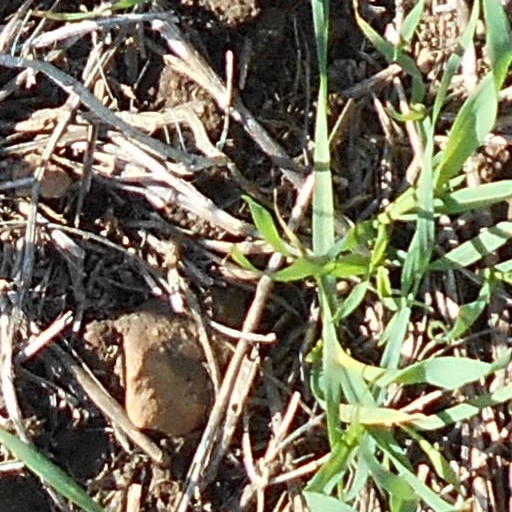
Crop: wheat